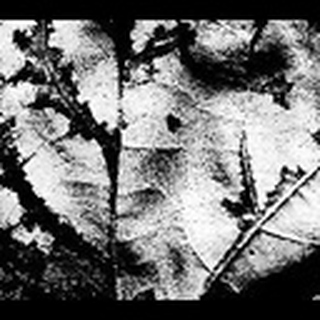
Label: cotton_bacterial_blight